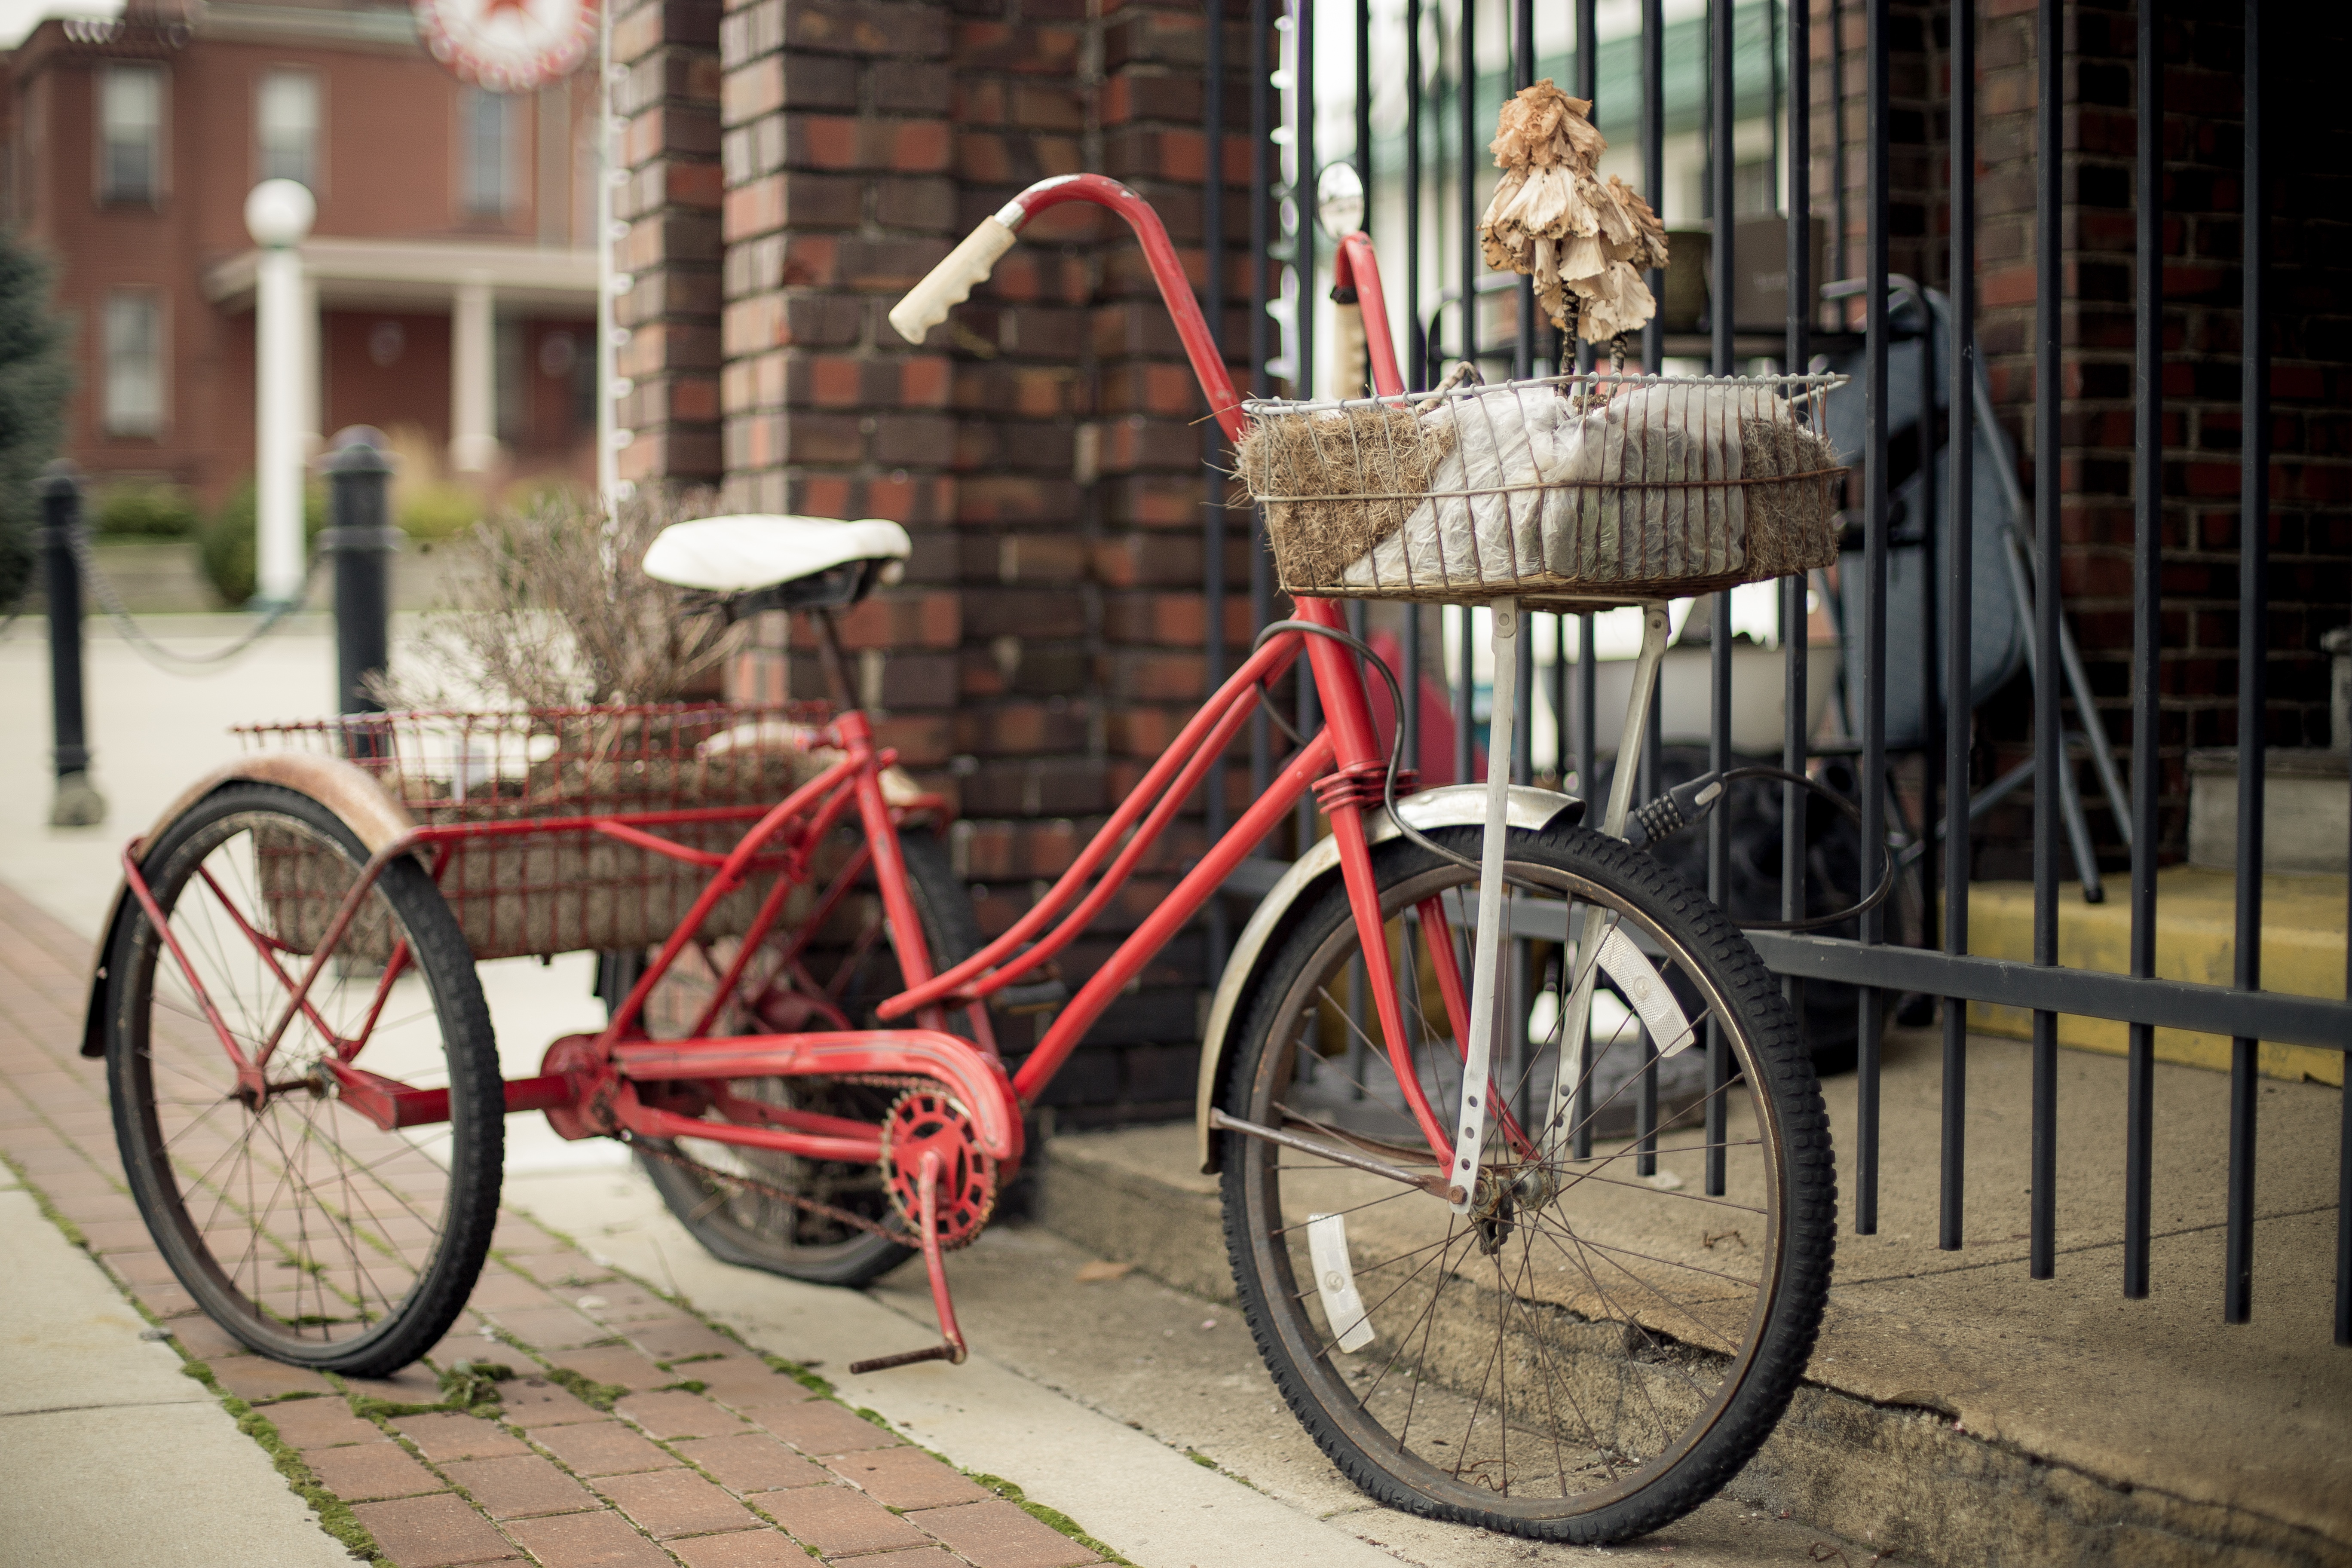
street, wheel, bicycle, vehicle, sports equipment, land vehicle